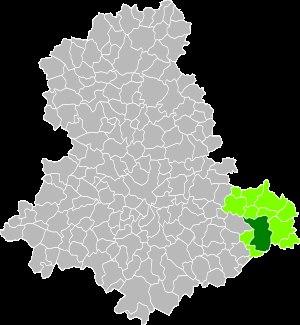
Eymoutiers est une commune française située dans le département de la Haute-Vienne en région Nouvelle-Aquitaine.